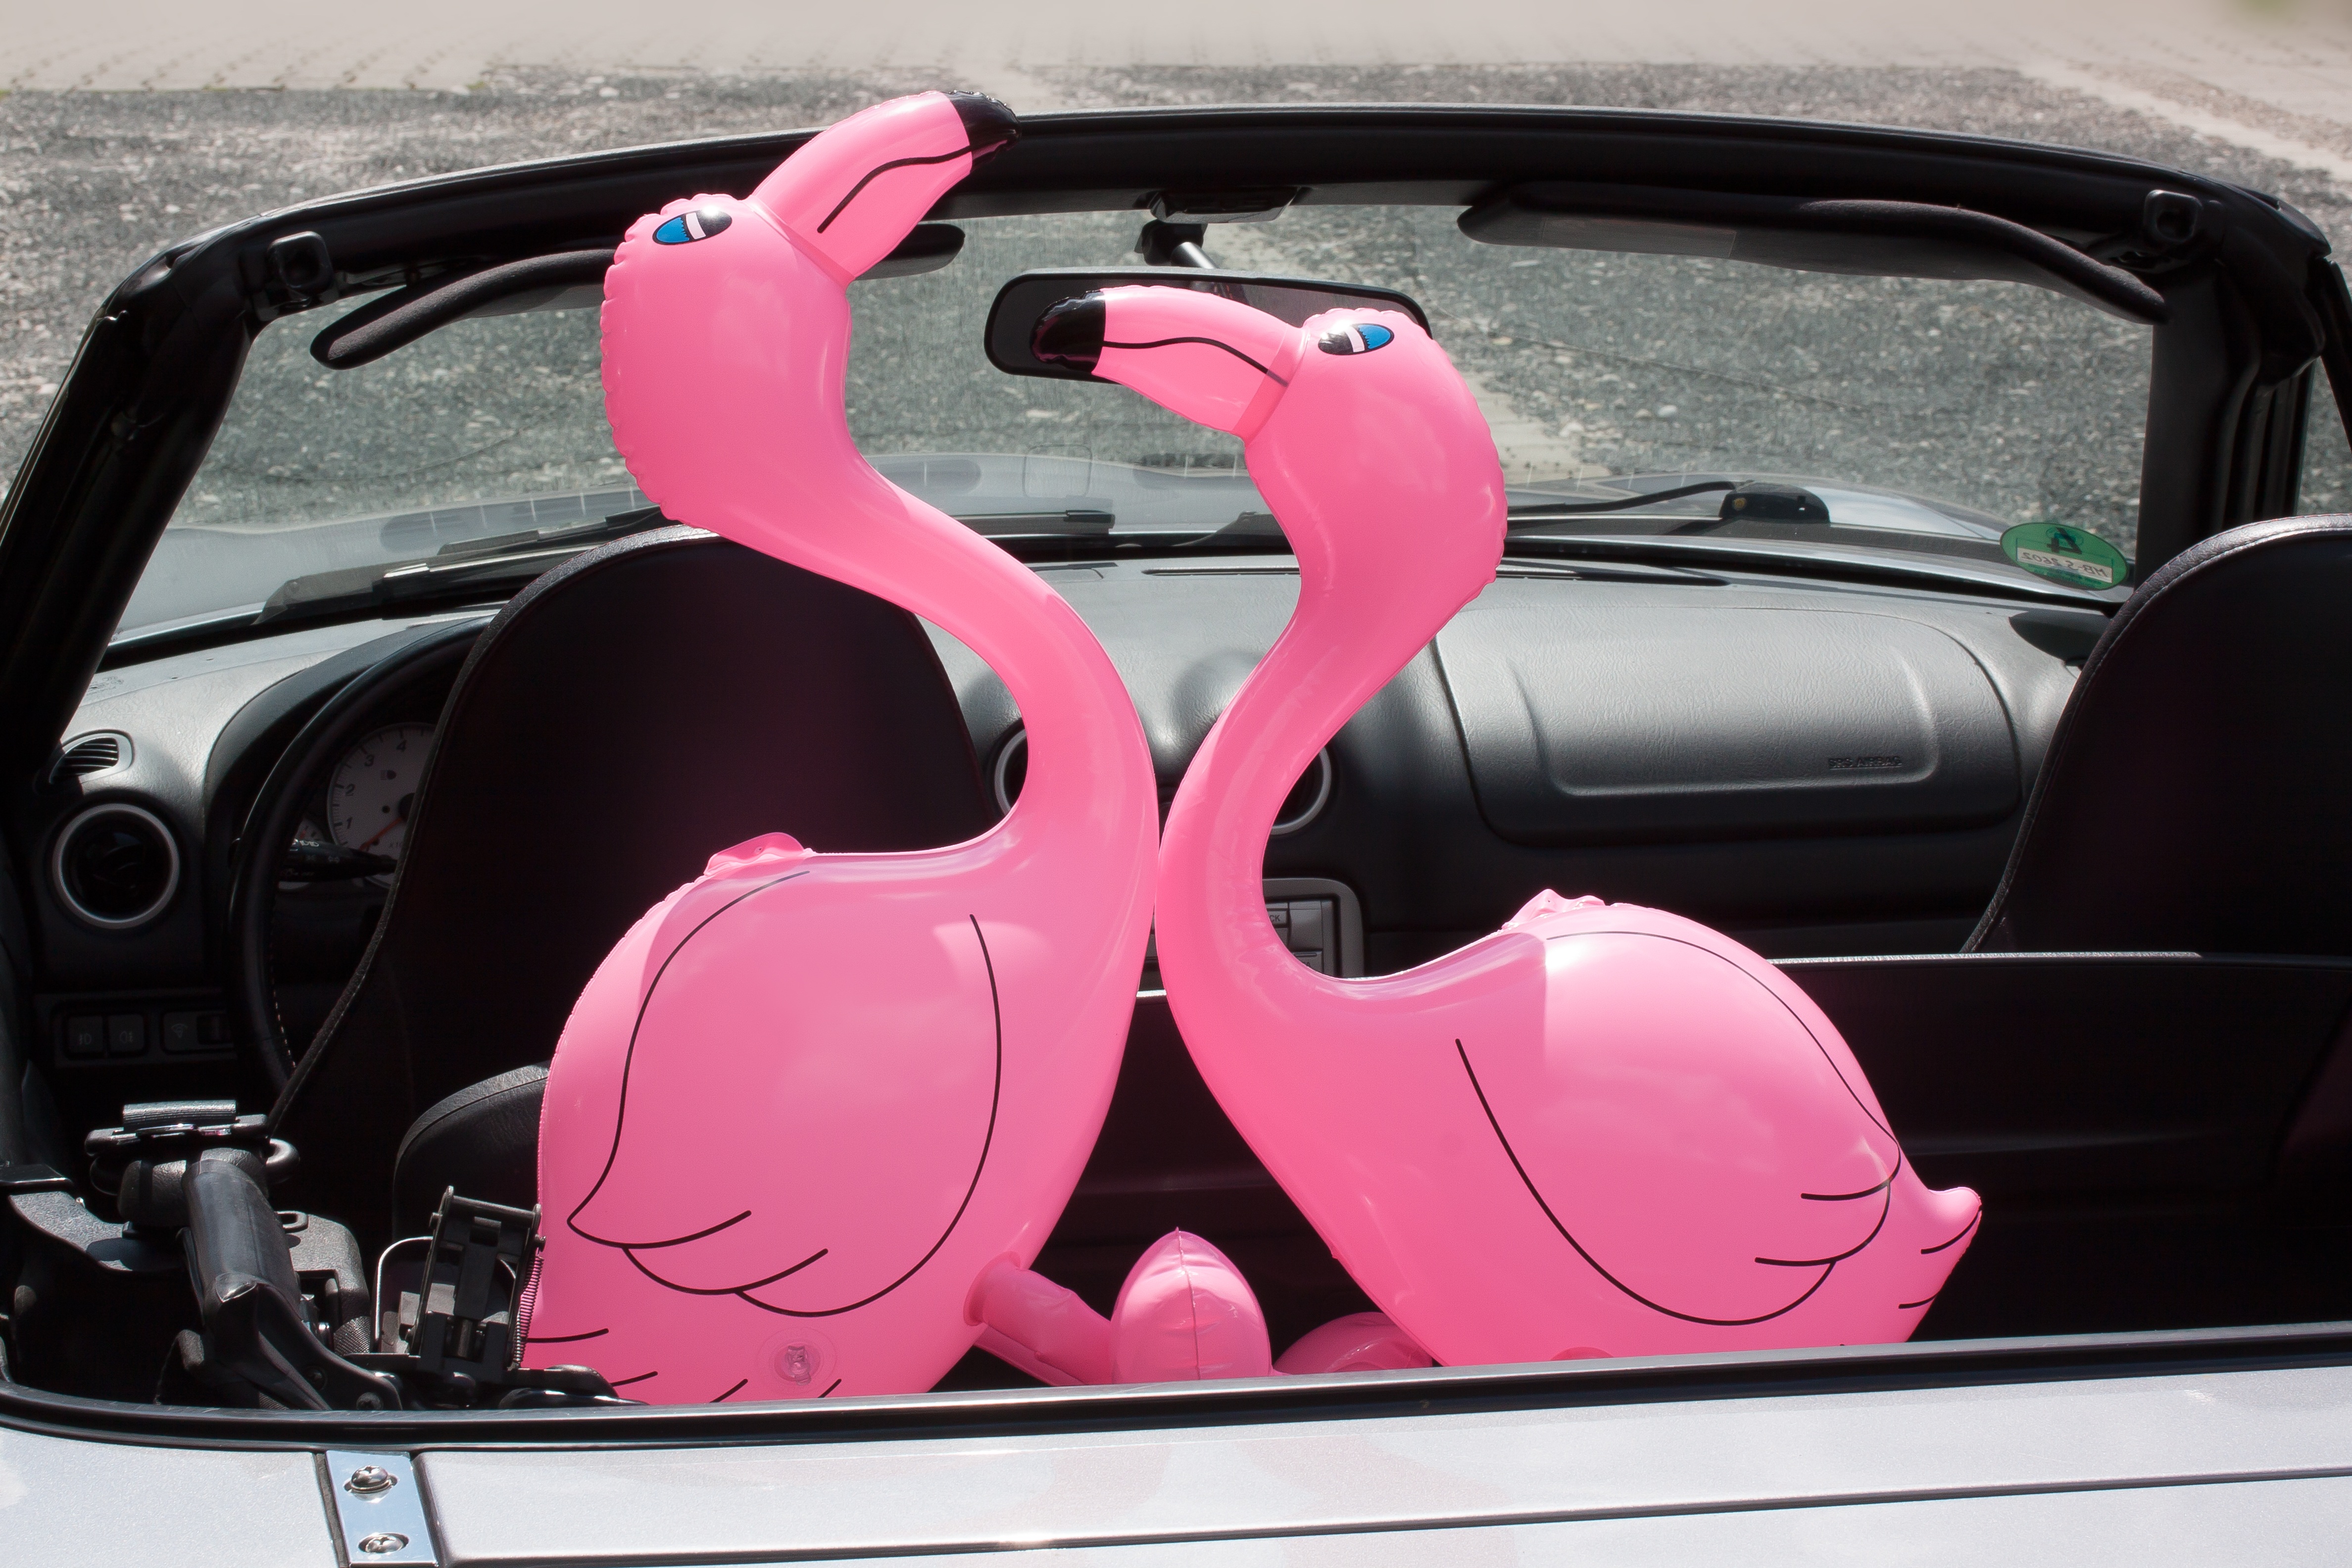
bird, sun, car, window, animal, summer, travel, vehicle, holiday, romantic, auto, steering wheel, pink, sports car, cheerful, supercar, flamingo, decorative, toys, funny, humor, lovers, convertible, car seat, cabriolet, inflatable, city car, auto show, land vehicle, vacation beginning, automobile make, automotive exterior, automotive design, luxury vehicle